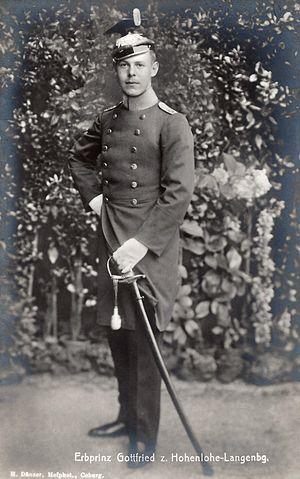
Gottfried, 8ᵉ prince de Hohenlohe-Langenbourg est un noble allemand.